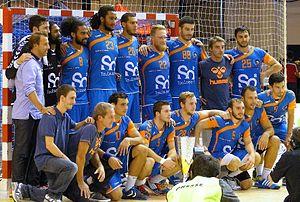
Fenix Toulouse Handball vainqueur du Challenge Marrane contre l'US Ivry. Le 31 août 2014 à la Halle Carpentier, Paris 13e.
Le FENIX Toulouse Handball est un club de handball français localisé à Toulouse. Le club évolue depuis 1996 en championnat de France de 1ʳᵉ Division.
Le Challenge international Georges Marrane est une compétition annuelle de clubs masculin de handball, créée en 1975. Le challenge, initié et organisé par l'Union sportive d'Ivry Handball, était jadis disputé exclusivement au Gymnase Auguste-Delaune à Ivry-sur-Seine. Depuis 1987, le Challenge utilise aussi le Palais omnisports de Paris-Bercy ou la halle Georges-Carpentier pour ses grandes affiches et ses phases finales. Certains matchs ont même eu lieu à Beauvais, Dreux ou Pontault-Combault lors de l’édition 2006.